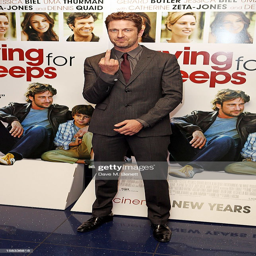
actor attends the gala screening .